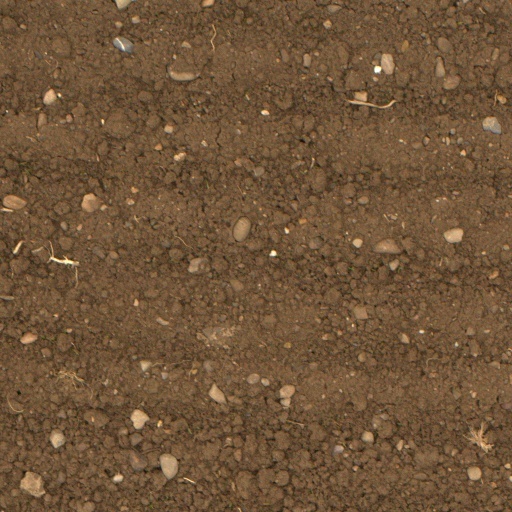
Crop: wheat